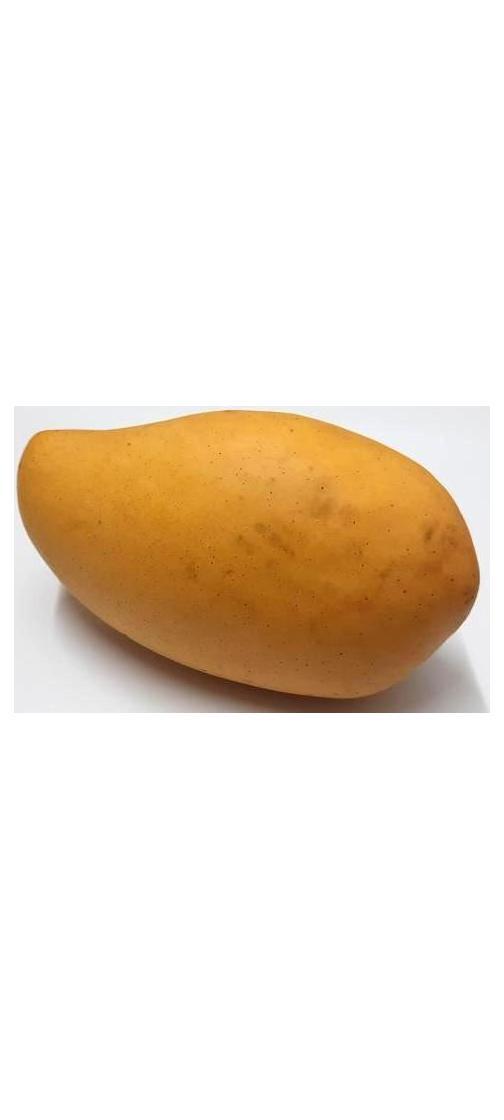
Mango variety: Katimon